Frankfurt National Assembly

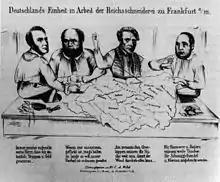
Caricature of the creation of the nation-state. From left to right: Heinrich von Gagern, Alexander von Soiron, Carl Theodor Welcker and Friedrich Daniel Bassermann.

Nevertheless, by 15 October 1848, three steam corvettes and one sailing frigate were placed into service. In total, two sailing frigates, two steam regattas, six steam corvettes, 26 rowing gunboats, and one hawk ship were procured from diverse places.